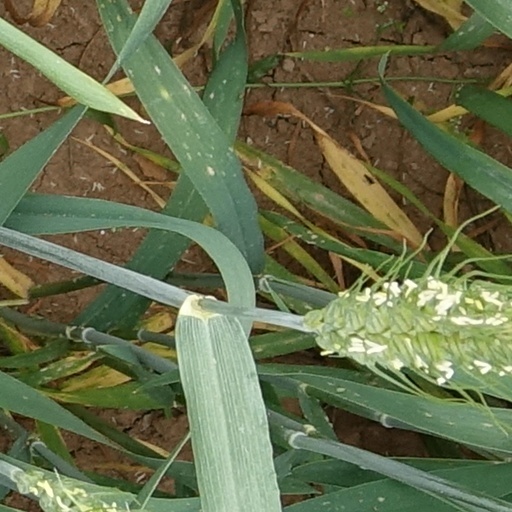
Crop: wheat